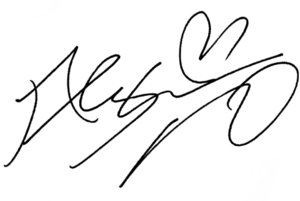
Ayumi Hamasaki née le 2 octobre 1978 à Fukuoka, Japon est une chanteuse, auteure-compositrice de J-pop, ancienne actrice et idole japonaise. Également connue sous le surnom Ayu, diminutif du prénom japonais Ayumi, les médias nippons la surnomme « la reine de la J-pop » en raison de sa popularité et de son influence au Japon, de même qu'en Asie. Sa célébrité s'étend à d'autres pays.